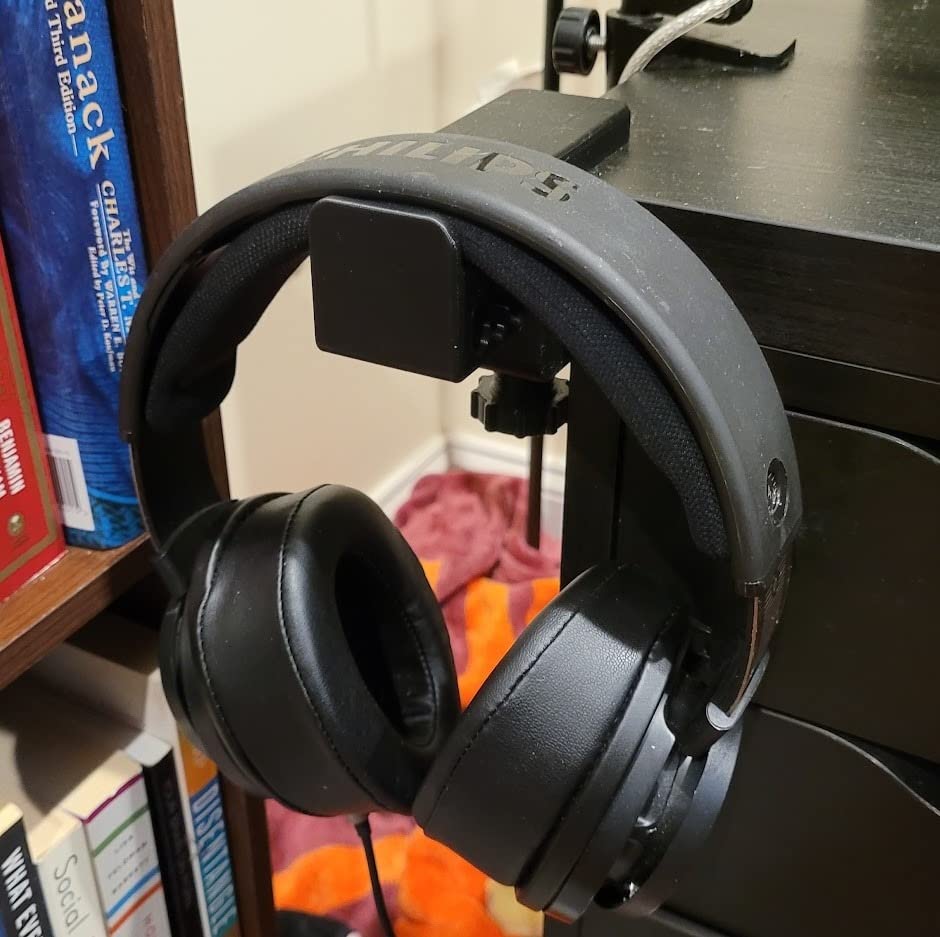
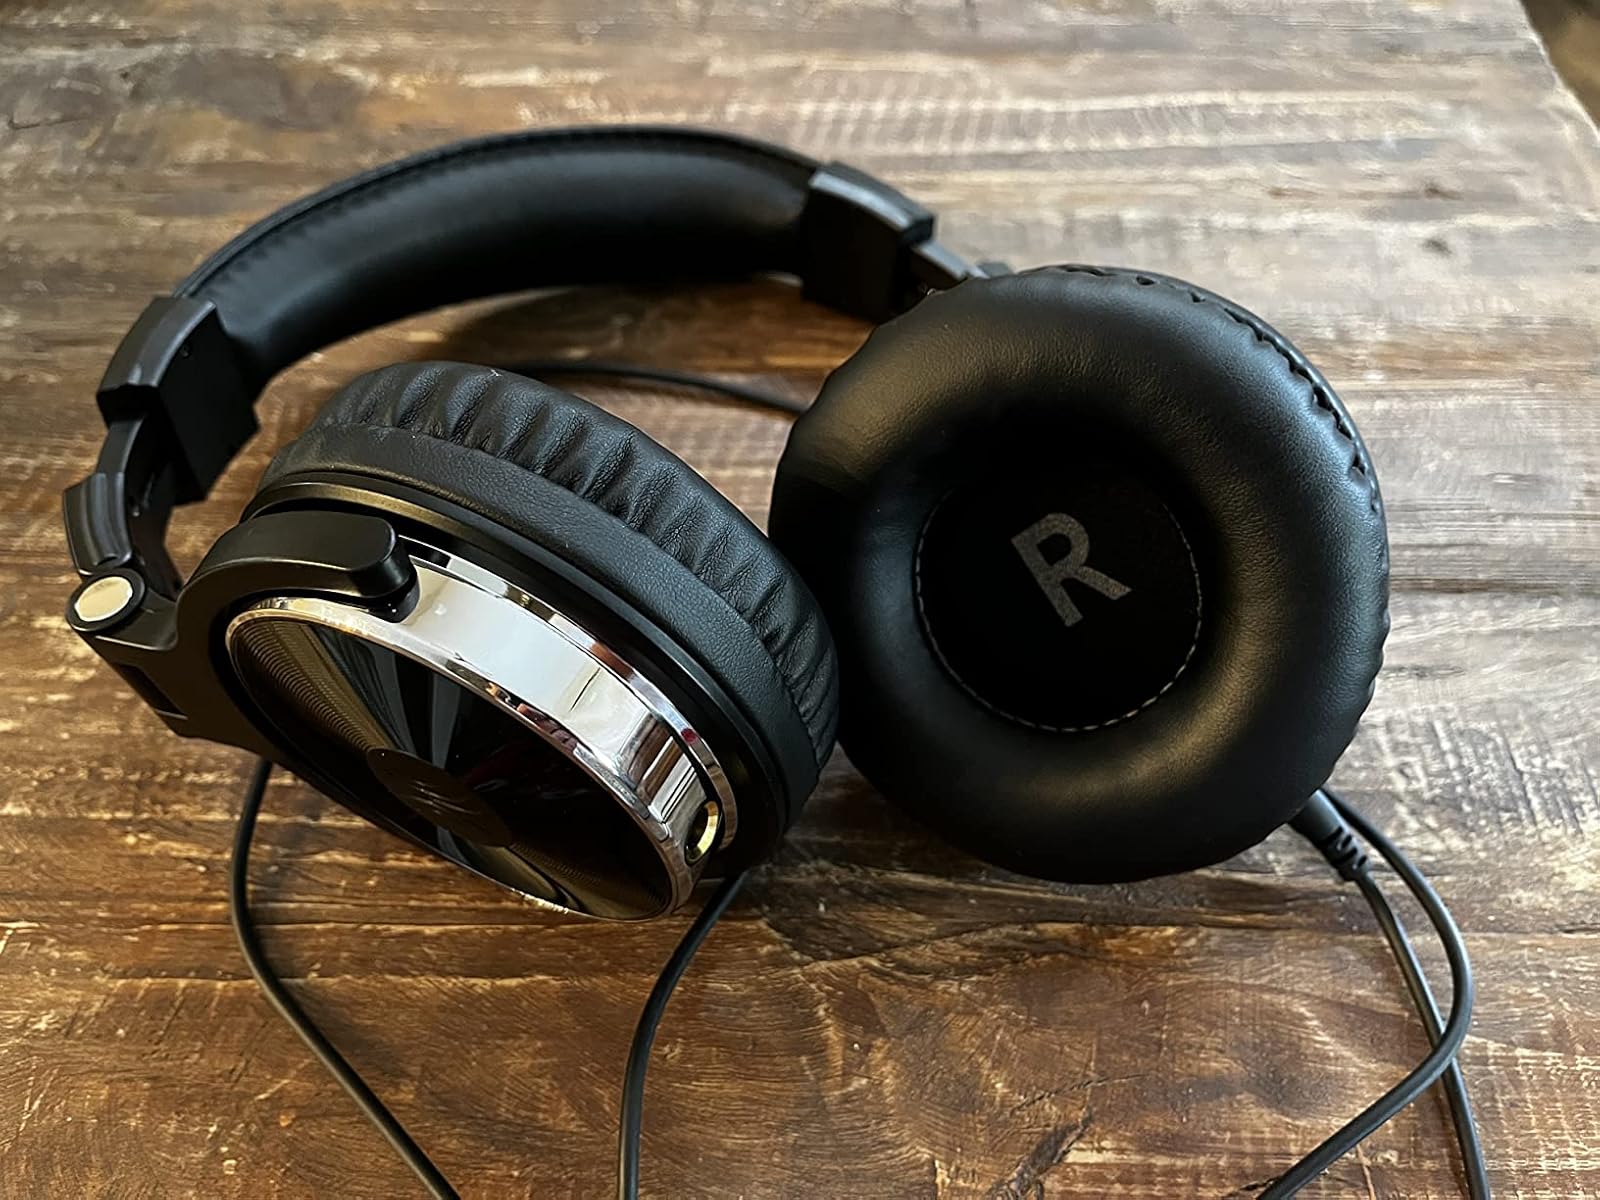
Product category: headphones
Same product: no